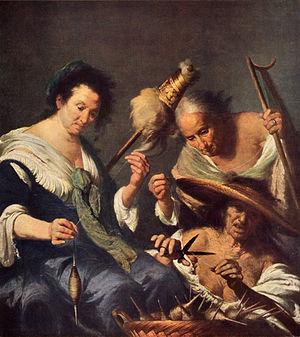
Les trois Parques Polski: Trzy Parki